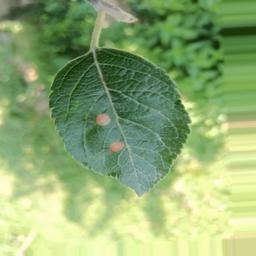
Label: Alternaria